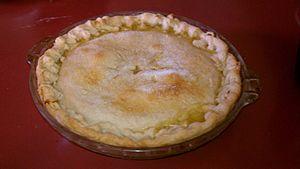
L'Ohio est un État du Midwest des États-Unis. Peuplé d'environ 11 500 000 habitants, situés notamment dans ses trois plus grandes villes, il est le 7ᵉ État le plus peuplé du pays. Il est bordé par la Pennsylvanie à l'est, le Michigan et le lac Érié au nord, l'Indiana à l'ouest, le Kentucky au sud et la Virginie-Occidentale au sud-est. Divisé en 88 comtés, son climat est de type continental humide, et, dans les comtés les plus méridionaux, de type subtropical humide. 96 % de la population vit en zone urbaine. Ses paysages varient entre des plaines alluviales à l'ouest et les contreforts des Appalaches, dont les monts Allegheny. L'Ohio est également parcouru par des cours d'eau alimentant le bassin du Saint-Laurent ou du Mississippi.